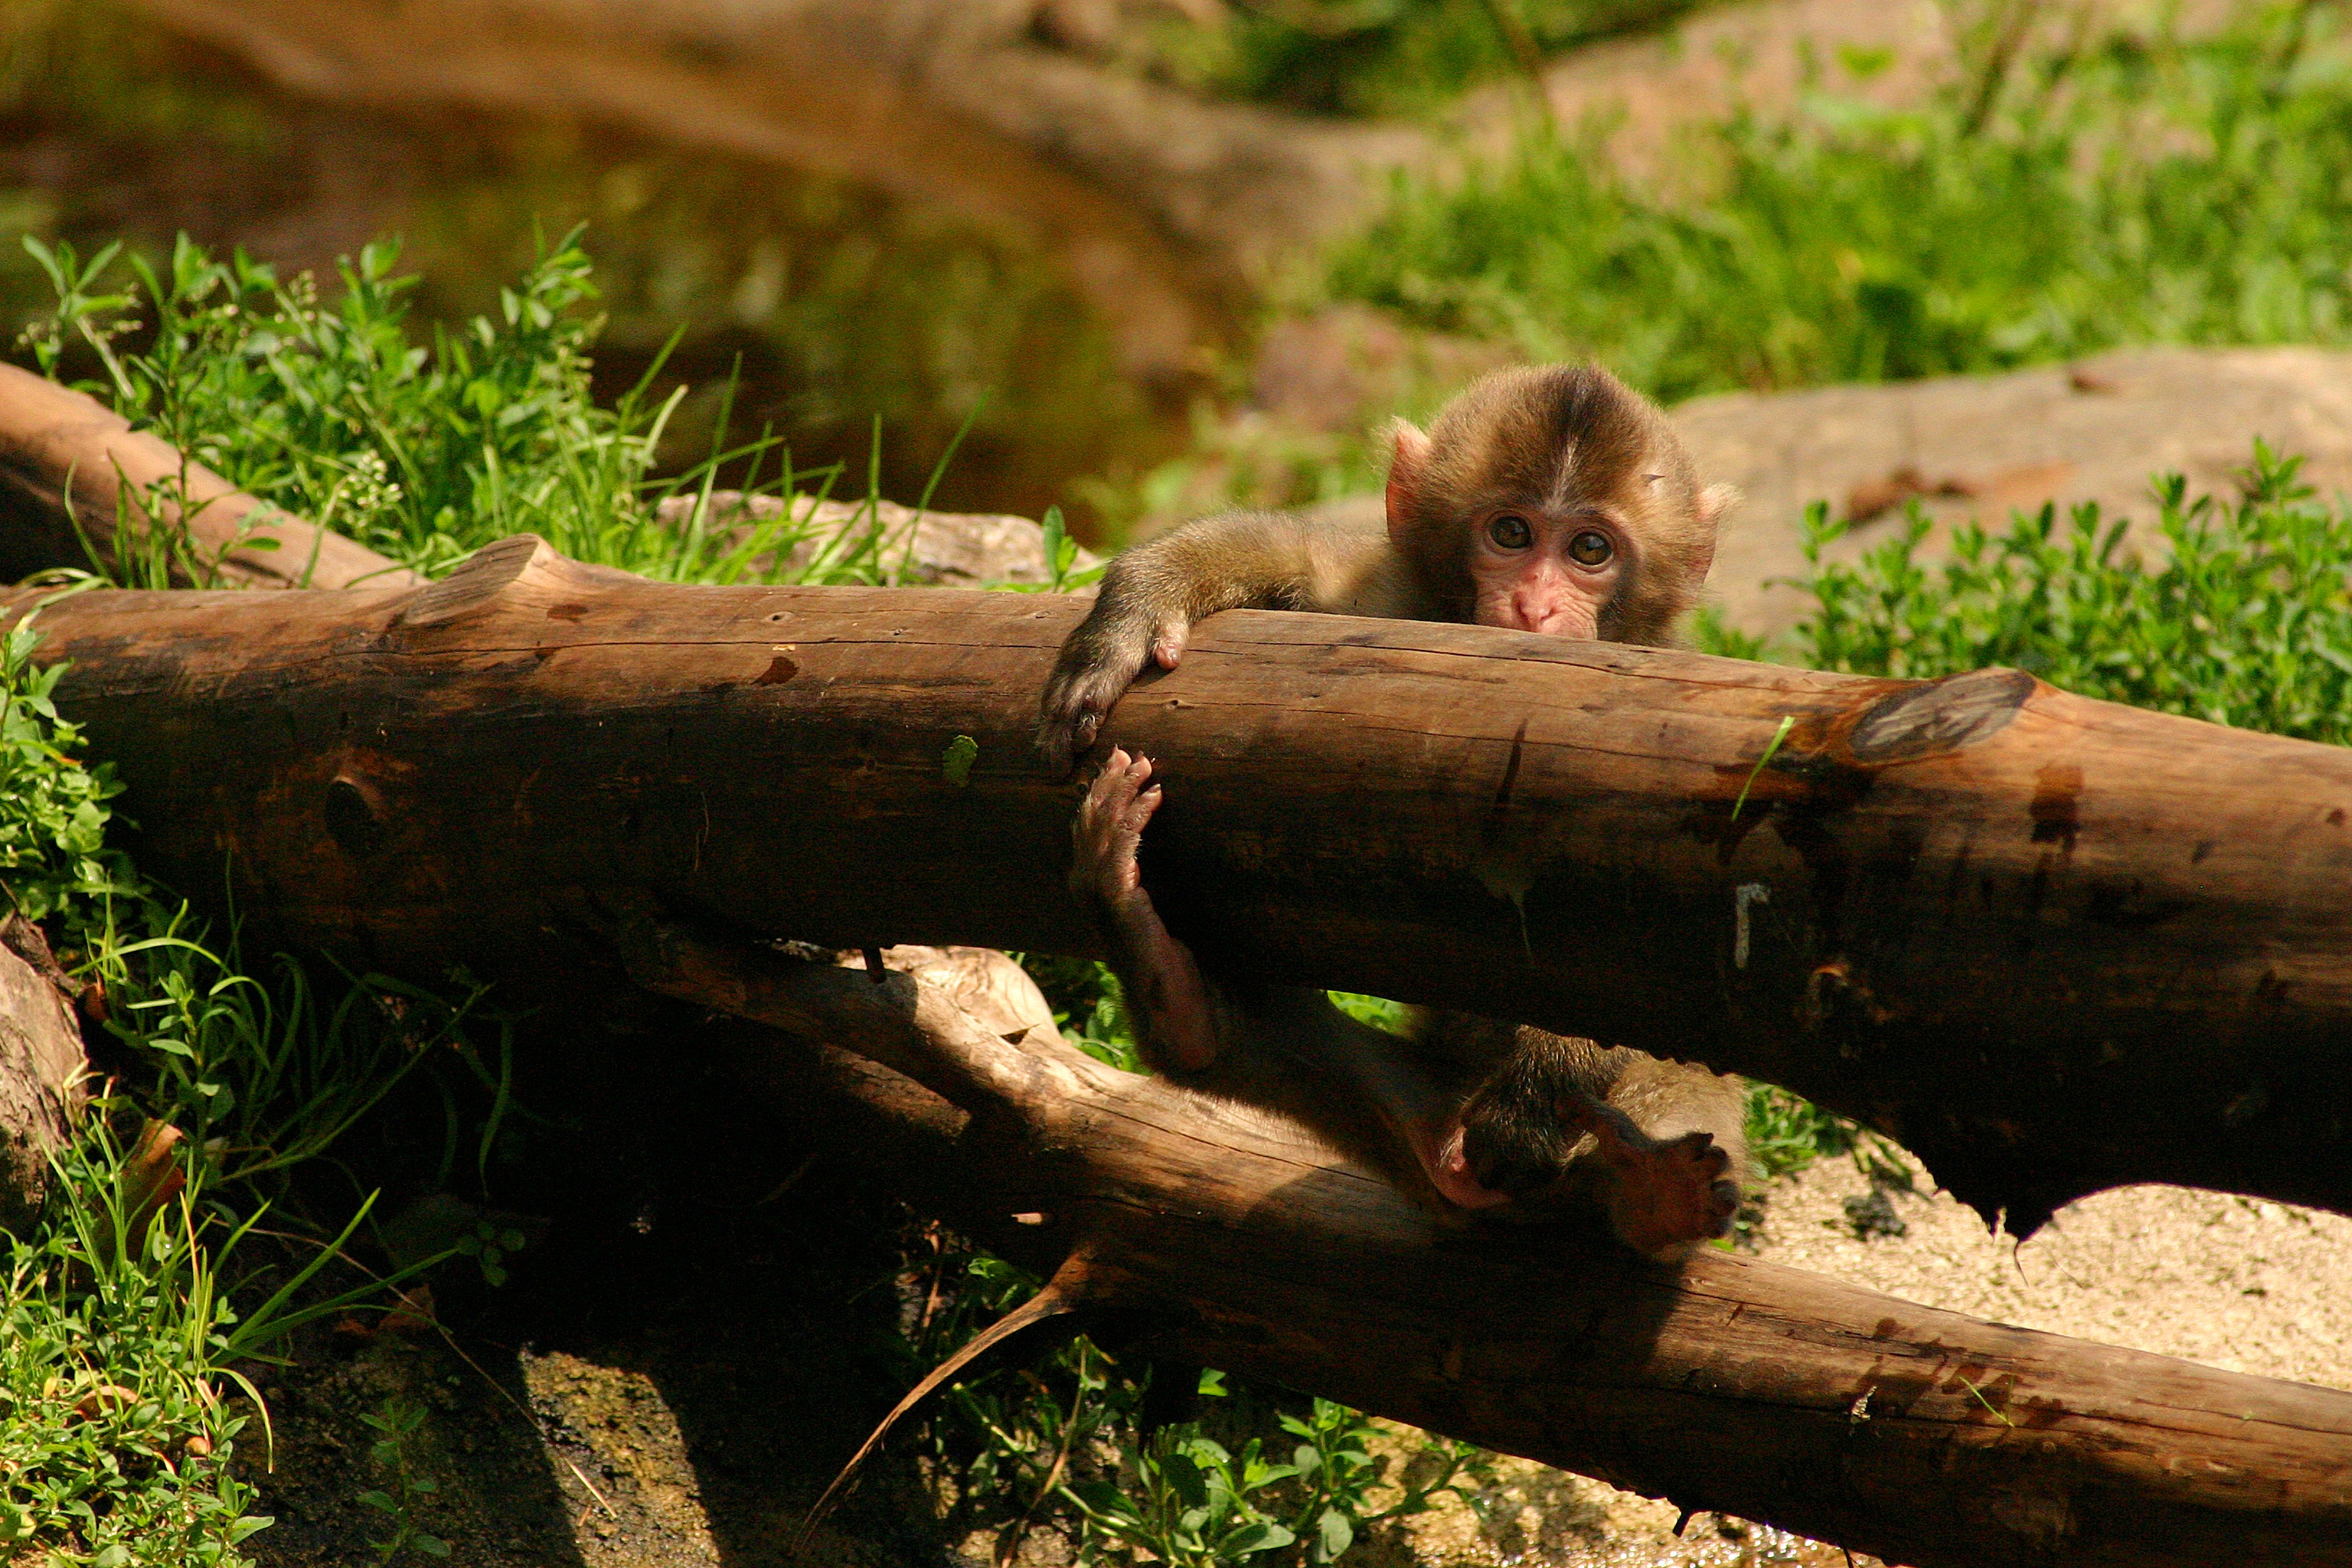
tree, nature, forest, grass, branch, plant, wood, leaf, flower, animal, cute, wildlife, zoo, log, green, jungle, autumn, fauna, climb, woodland, habitat, gymnastics, rural area, makake, monkey baby, natural environment, woody plant, japanmakake, schneeaffe, rotgesichtsmakake, macaca fuscata, baby monkey